Human Element

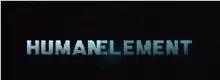

Human Element is a cancelled online multiplayer video game under development by Robotoki for Microsoft Windows, PlayStation 4, and Xbox One. Development was halted when the studio was closed.